Lawrie Metcalf

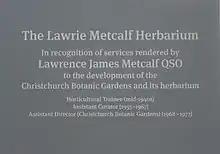
The Lawrie Metcalf Herbarium in Christchurch Botanic Garden

As the Assistant Curator (later Assistant Director) of Christchurch Botanic Gardens, Metcalf founded and expanded its International Seed Exchange programme.